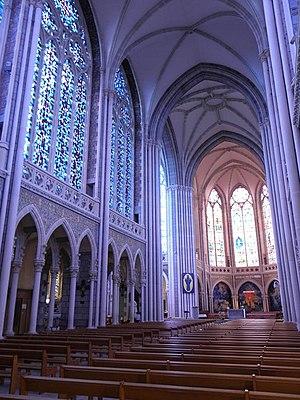
Intérieur de la basilique Notre-Dame-d'Espérance de Pontmain (53). Nef principale. Costale ouest.
La basilique Notre-Dame de Pontmain aussi appelée basilique Notre-Dame de l’Espérance de Pontmain est édifiée à la fin du XIXᵉ siècle, à proximité du site de l'apparition mariale de Pontmain le 17 janvier 1871. Consacrée en 1900, elle est élevée au rang de basilique mineure en 1905.